Lowry Bombing and Gunnery Range

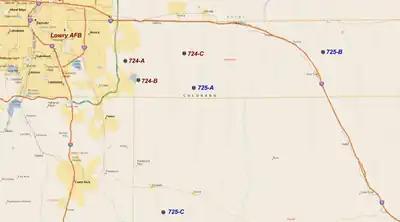
Of the 6 missile complexes near Denver, the 725th Strategic Missile Squadron's -B and -C complexes were not within the area of the Lowry Bombing and Gunnery Range. The urban regions (yellow) are shown in their 21st century size, not the actual area when the approximate 18 Titan missiles were constructed and operational (1958-1965).

Lowry Missile Site No. 1 ("Lowry Air Force Missile Site" before being renamed in 1960) of included a large portion of the LBGR and began in September 1958 with the start of construction prior to excavation for the eventual 4 complexes (1 off of LBGR,--additional Site No. 2 also had a complex on the former range). Construction on the 1st operational complex, Titan I Missile Complex 1A, began in April 1959, mining excavation of 1/2 million cubic yards of rock was completed by 4 June 1961, and the site was finished in December 1961 (the dedication was on April 18, 1962). Complex 1A was on with ~ "bounded by a chain-link fence". Missiles were assembled at the Glenn L. Martin plant southwest of Denver (the co-located test site with 4 stands had been transferred to the Air Force), and Lowry AFB's 724th Strategic Missile Squadron (April 26, 1961 – June 25, 1965) commanded the Site No. 1 complexes. Site No. 1 was adjacent to the Lowry Landfill on the west and Complex 1A was privatized on January 31, 1969.